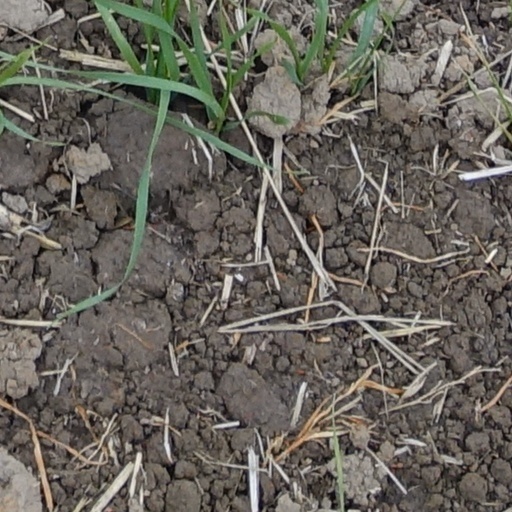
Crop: wheat